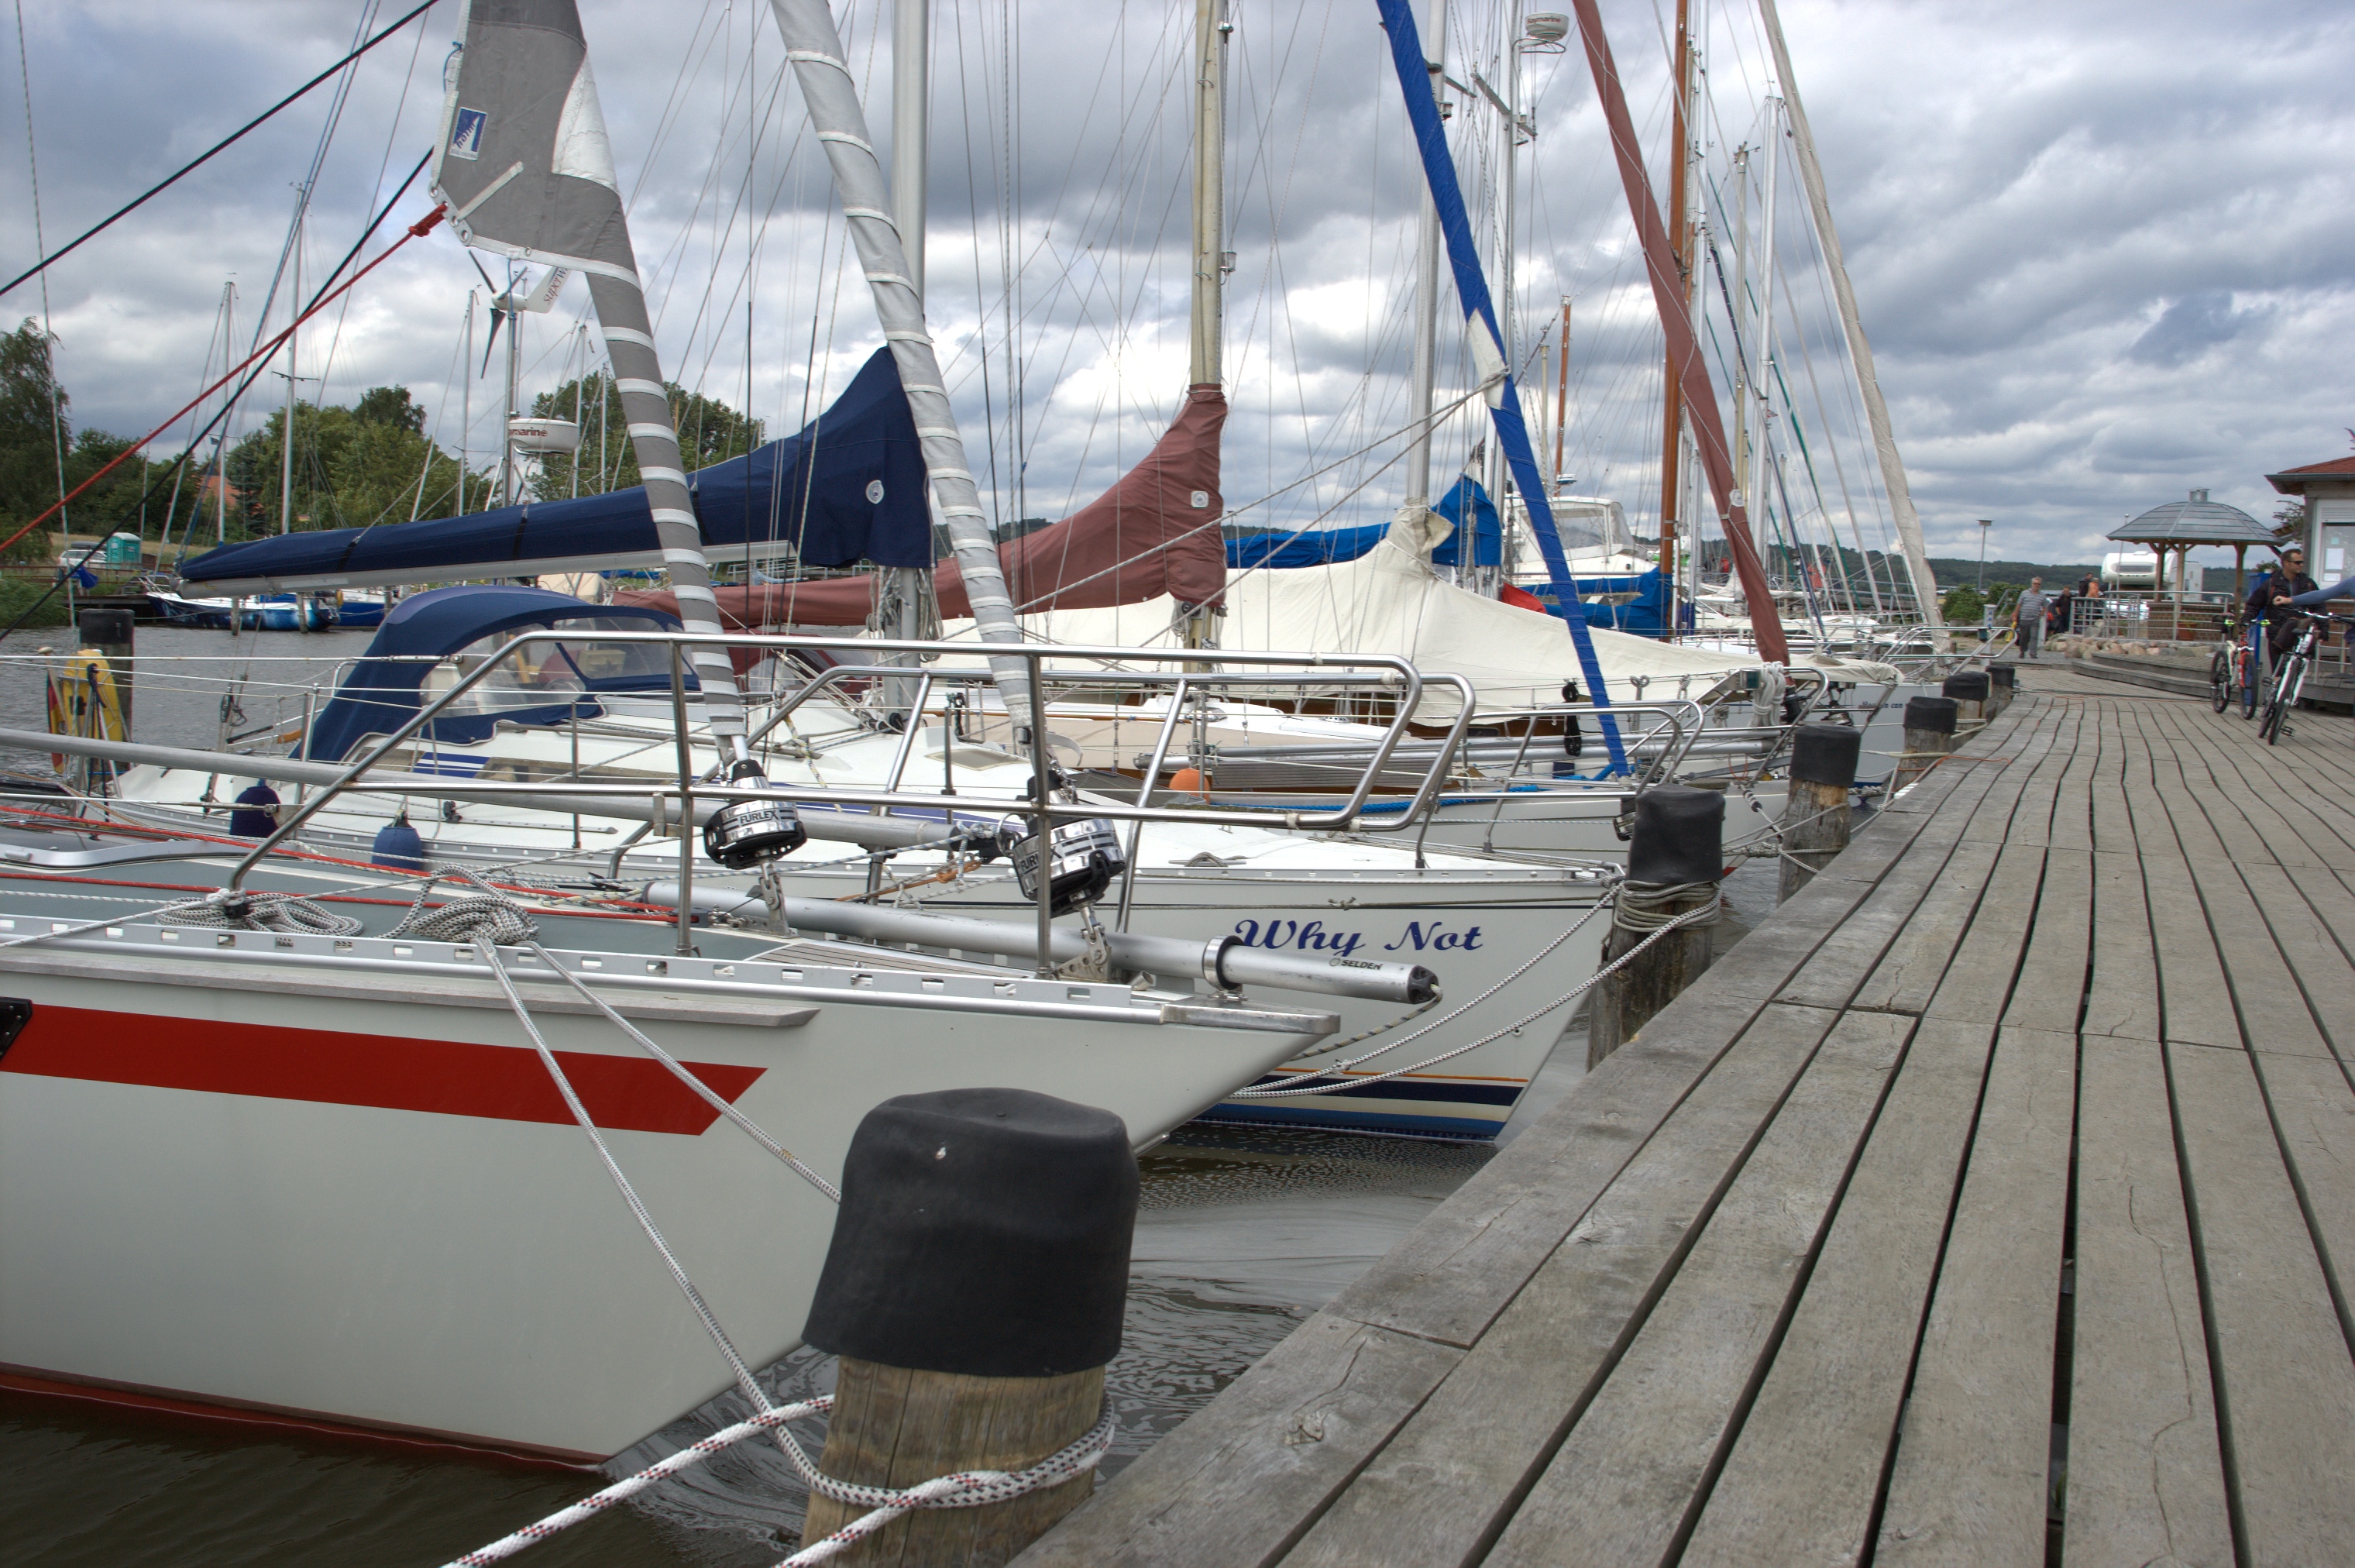
sea, dock, boat, ship, vehicle, mast, sailing, yacht, marina, sailboat, 2011, sail, germany, deutschland, pentax, watercraft, 20mm, mecklenburgvorpommern, lenstagged, steffenzahn, k100d, justpentax, iamflickr, cosina, voigtlander, skopar, colorskopar, cv20, colorskopar20mmf35slii, 20mmf35slii, voigtlander20mm, cv2035, skopar20mmf35, mecklenburg, pirawnha, sailing ship, cosinavoigtl nder, cosinavoigtl ndercolorskopar20mmf35, voigtl nder20mmf35colorskoparslii, voigtl nder20mmf35